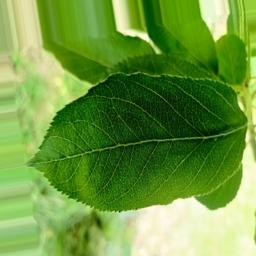
Label: Healthy